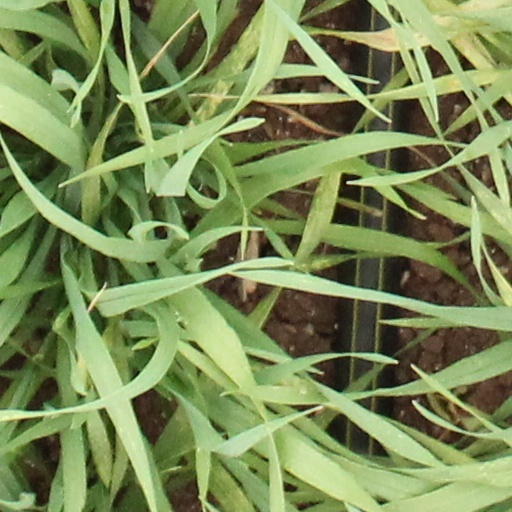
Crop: wheat